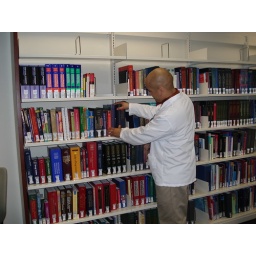
A student checks out the new books during the opening of the new building on the UTHSCSA campus in Laredo.